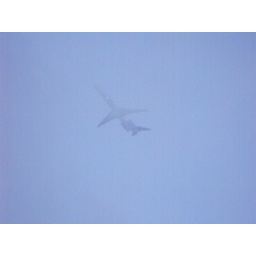
airplane in a cloud